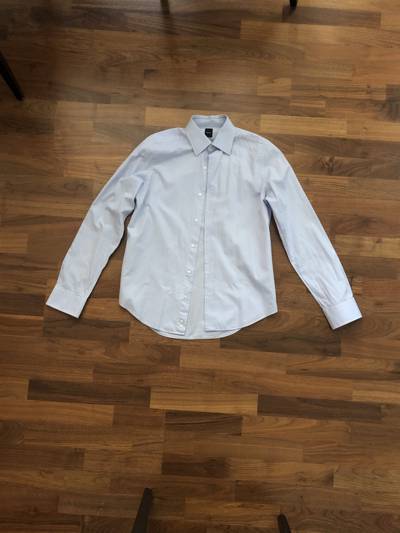
Waste category: clothes